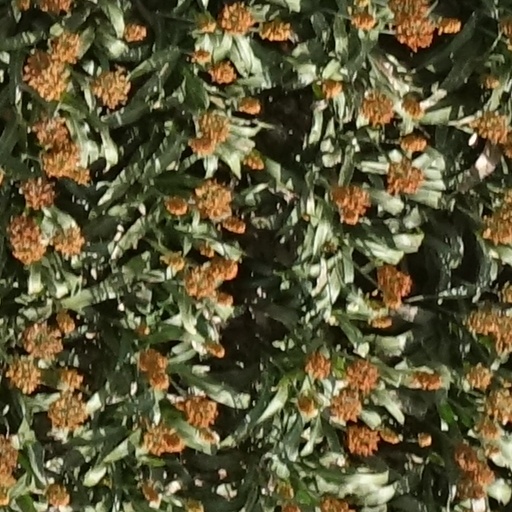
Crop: sorghum